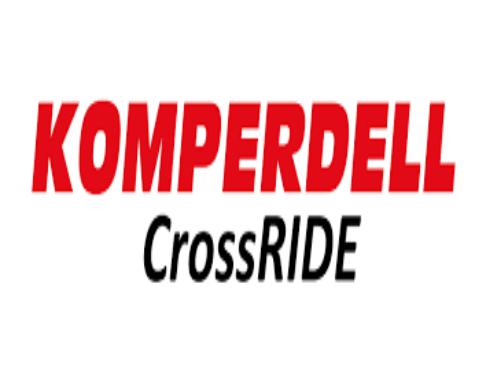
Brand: Komperdell
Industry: Sports